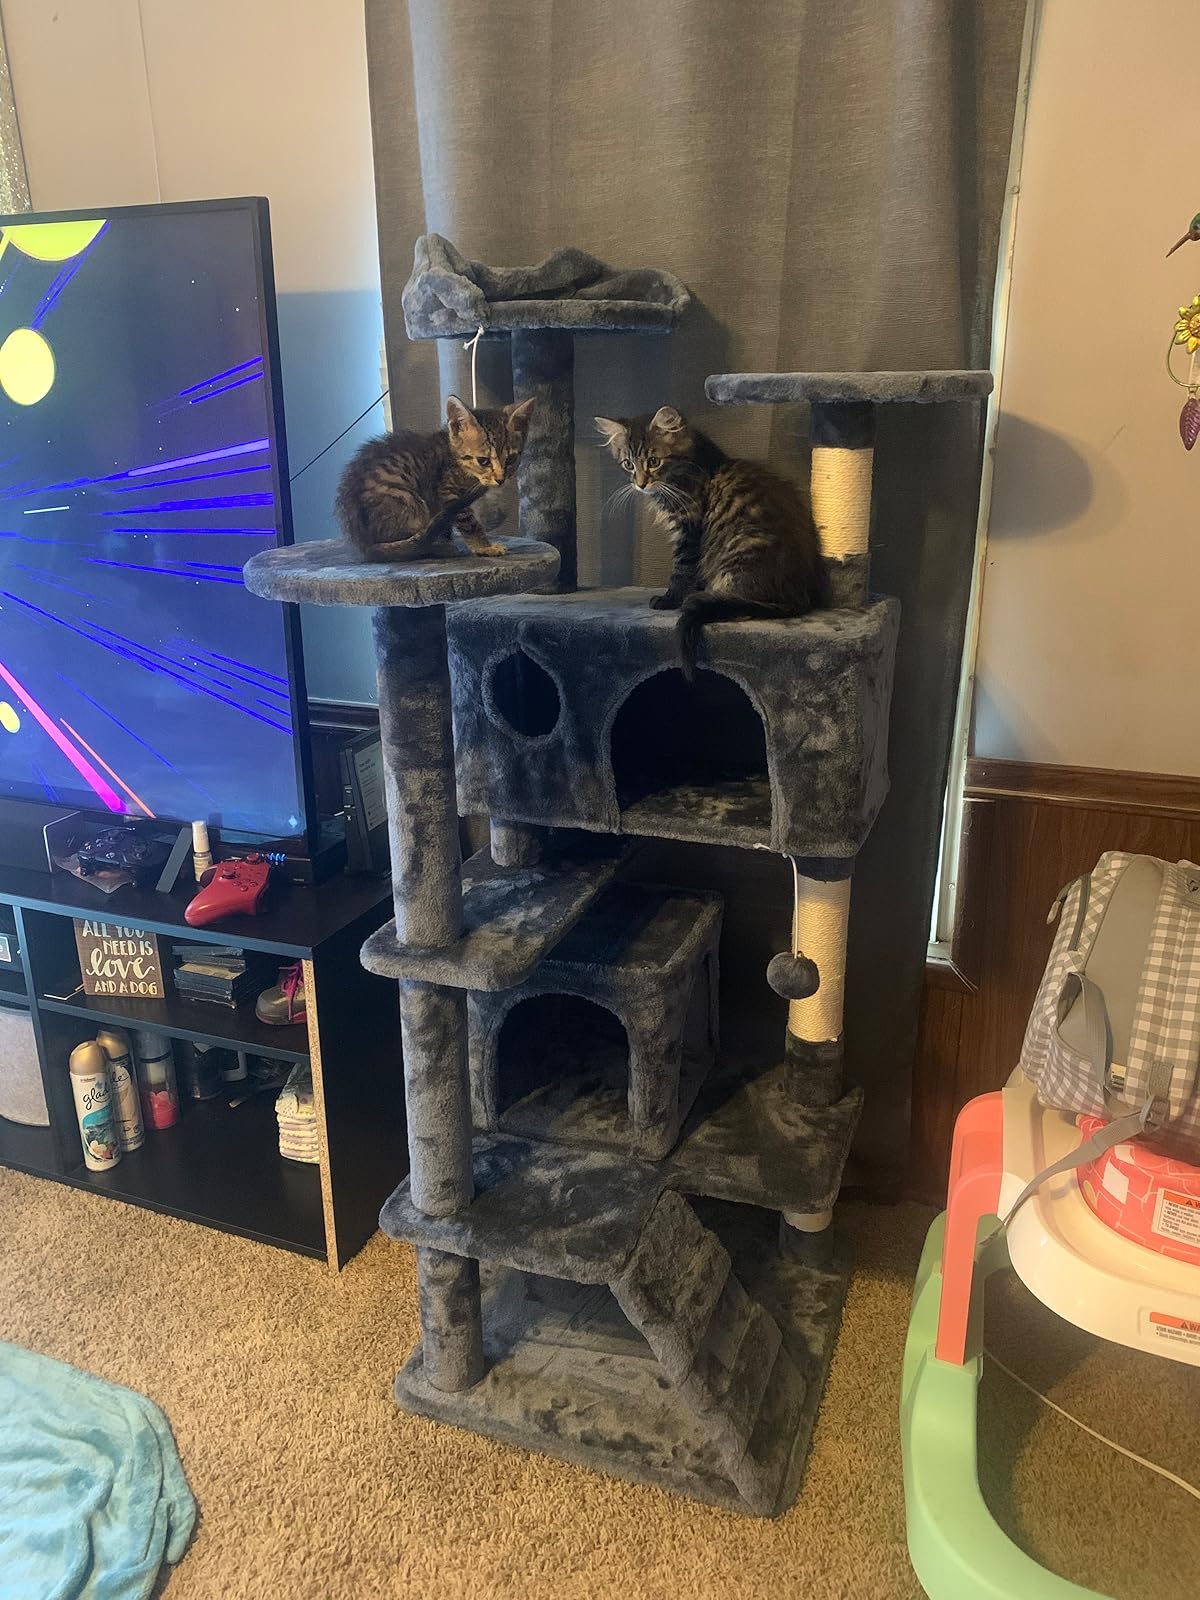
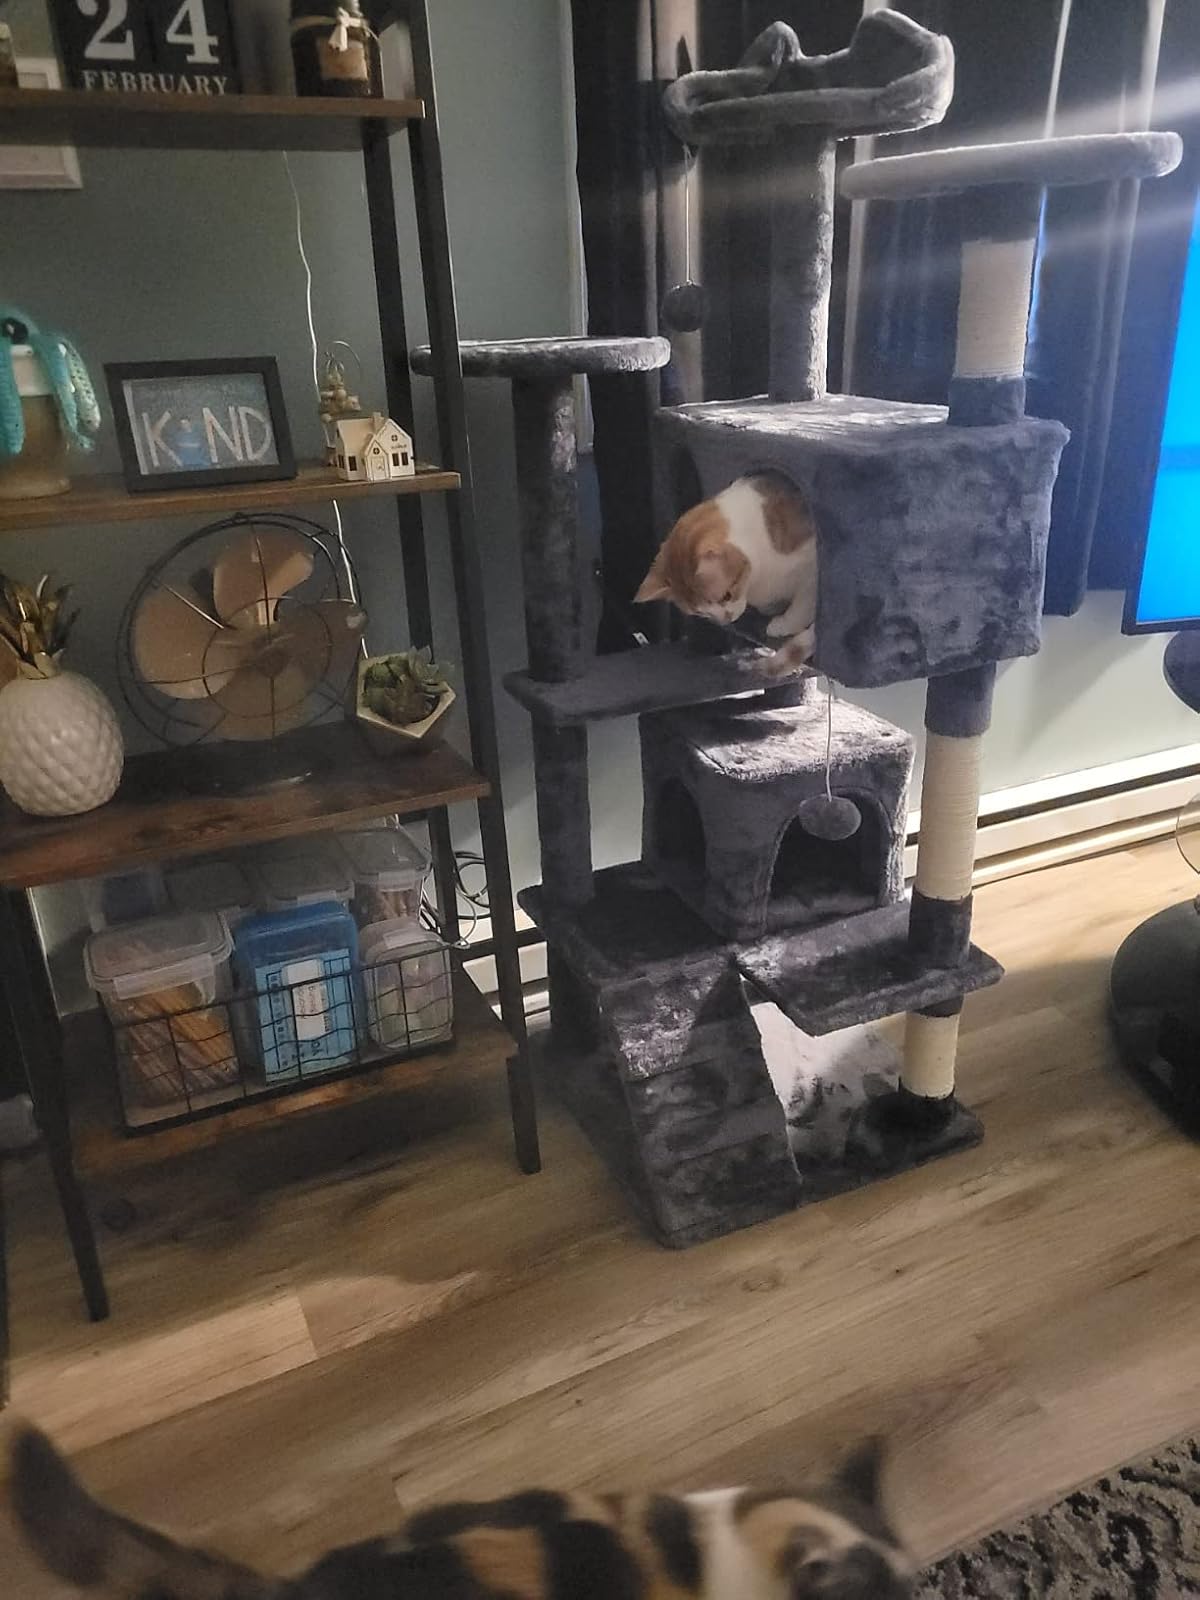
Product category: items_cat tree
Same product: yes